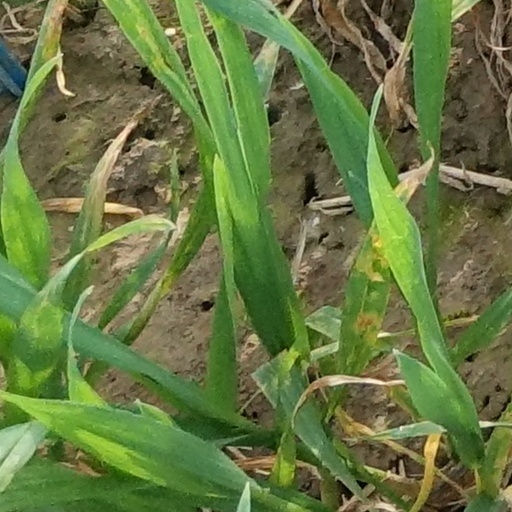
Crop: wheat